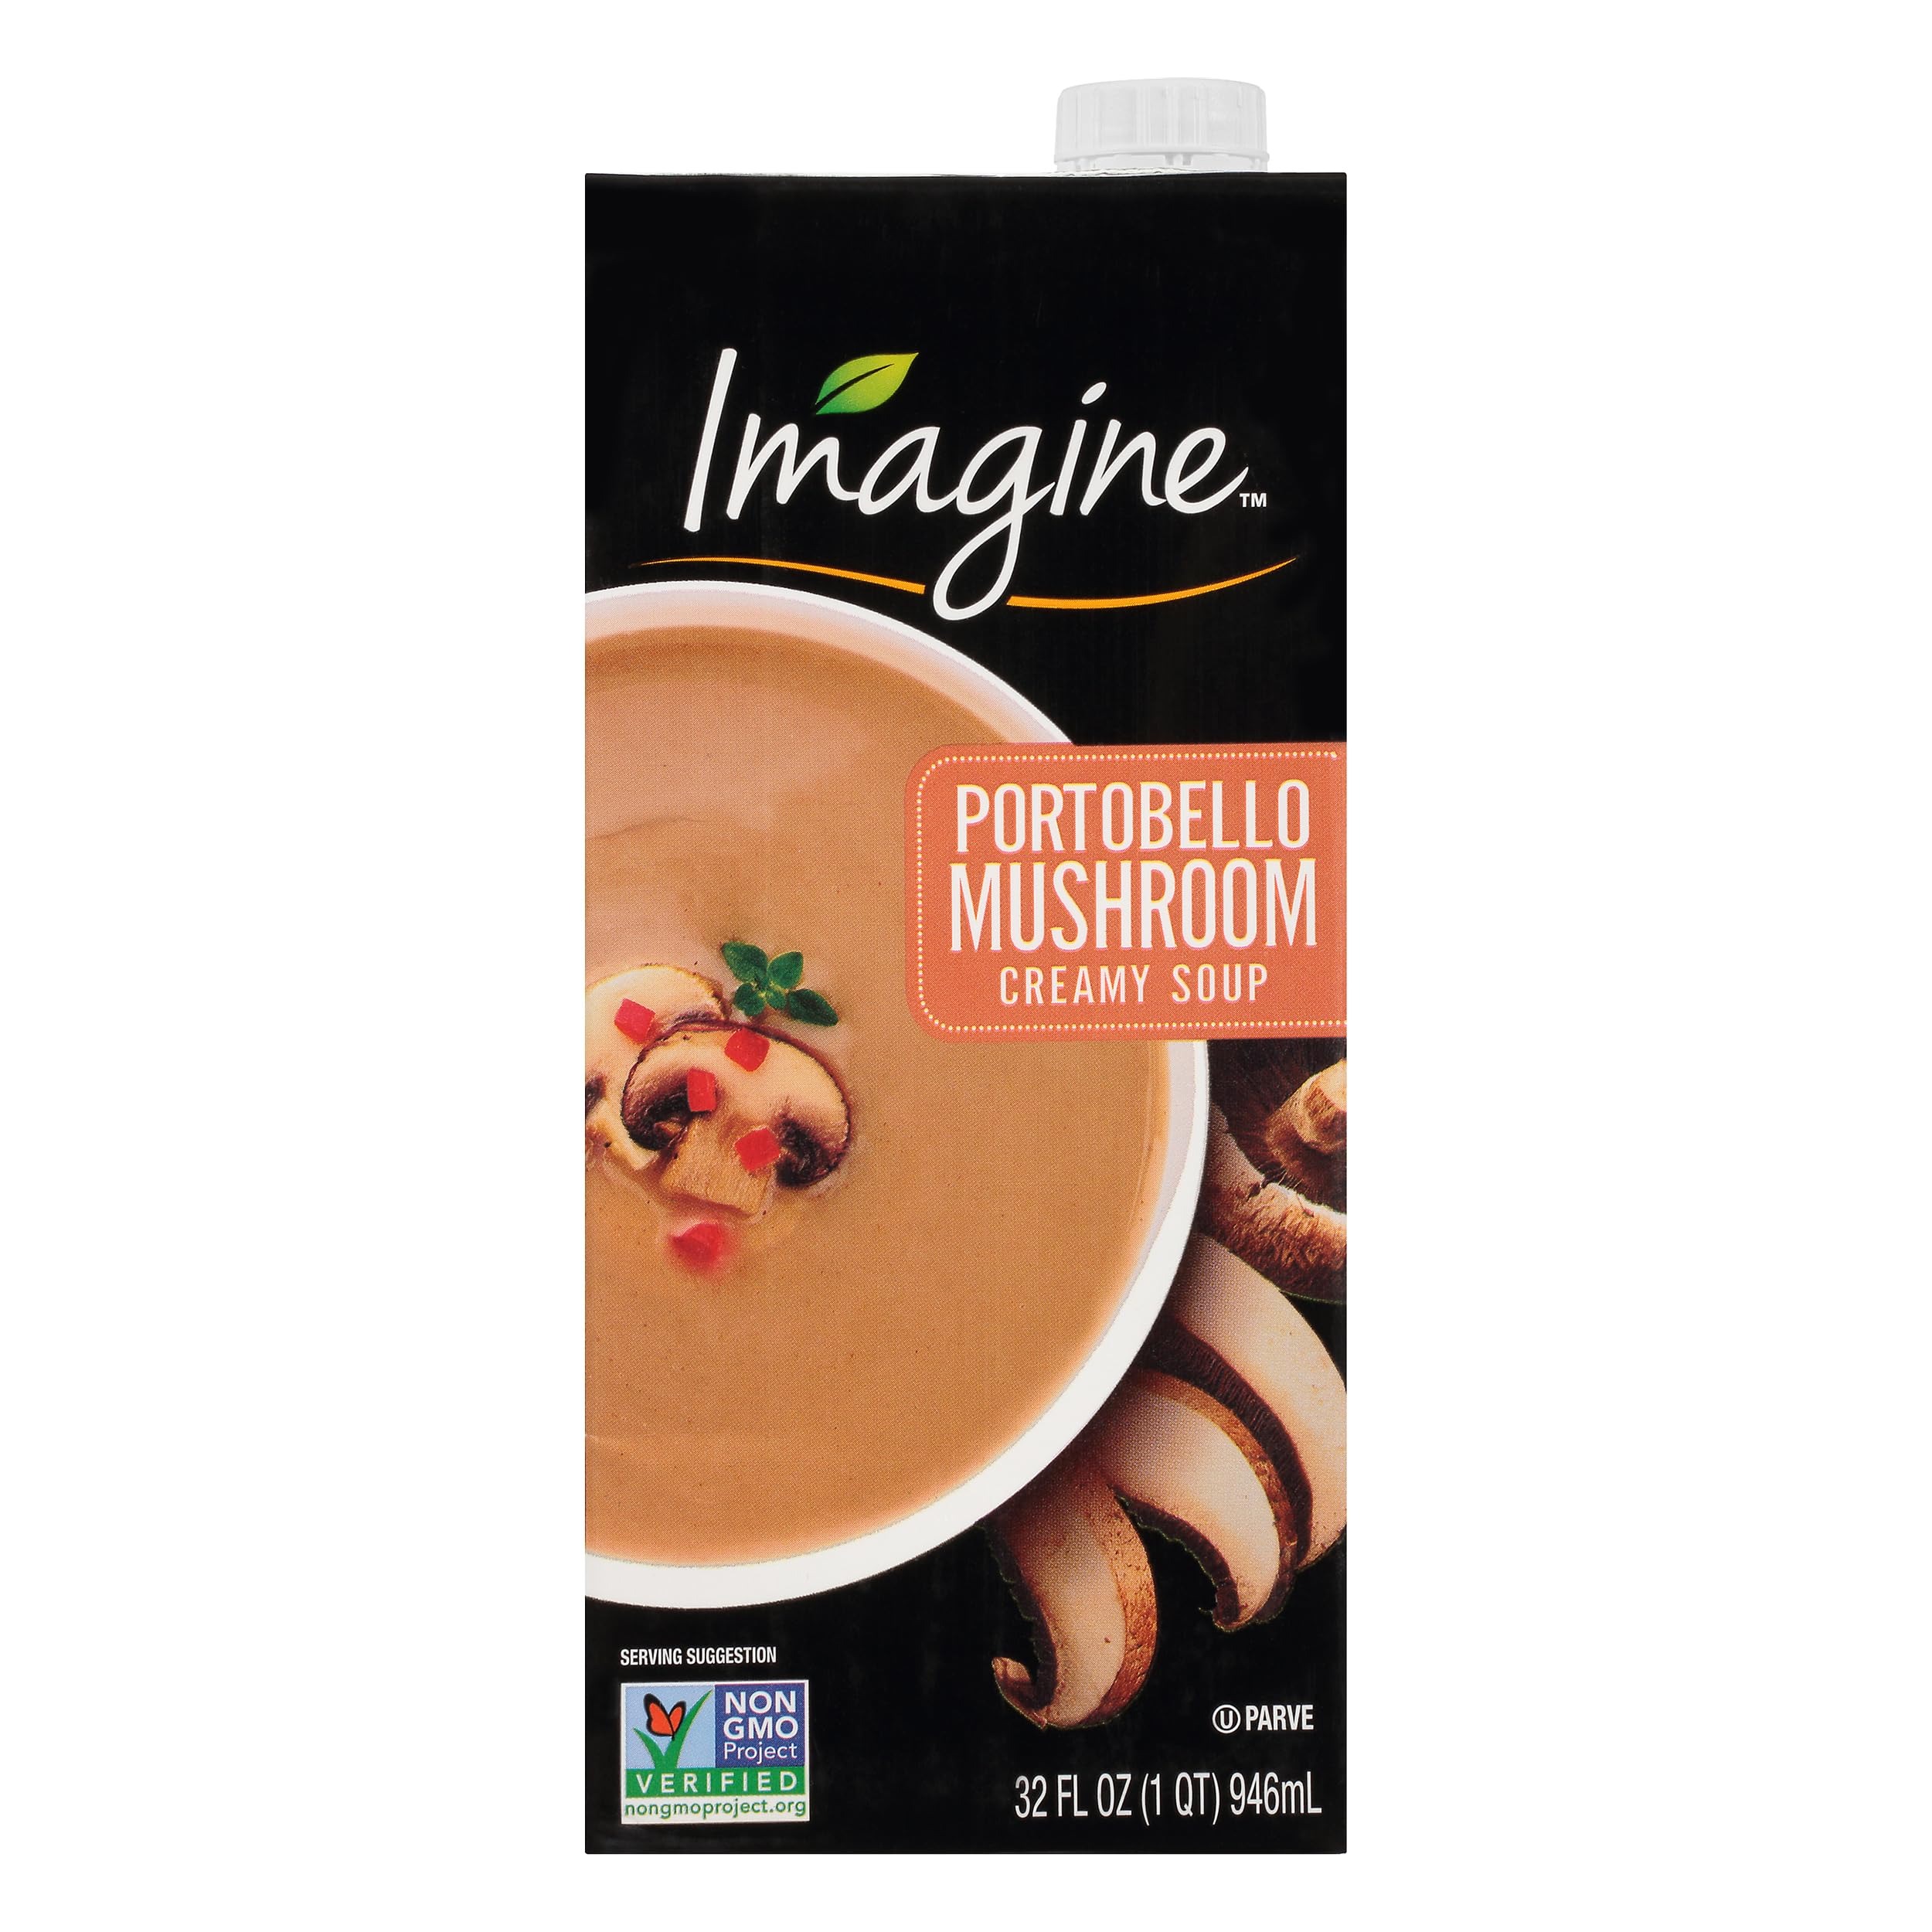
Item Name: Imag​ine Portobello Mushroom Soup 32 oz (Pack of 6)
Bullet Point 1: Rich, umami-packed flavor for culinary inspiration in every bowl.
Bullet Point 2: Crafted from organic ingredients for wholesome nutrition and taste.
Bullet Point 3: Convenient packaging ensures ready-to-enjoy meals anytime, anywhere.
Product Description: Indulge in the rich and savory flavors of Portobello Mushroom Soup, expertly crafted to elevate your dining experience. This convenient pack of six 32 oz containers is perfect for quick meals, whether you enjoy it on its own or as a gourmet base for recipes. Each spoonful offers a delightful blend of earthy mushrooms, complemented by aromatic herbs and spices. Perfectly balanced, this creamy soup provides a robust, satisfying texture that warms the soul. Gluten-free and made with real ingredients, it's an excellent choice for health-conscious consumers looking for comfort food without compromise. The convenient packaging ensures freshness and allows for easy storage, making it a pantry staple. With no artificial flavors or preservatives, you can savor each bowl knowing you're treating yourself to quality nutrition. Experience gourmet dining at home with this deliciously versatile soup‚perfect for busy weeknights or entertaining guests.
Value: 32.0
Unit: Fl Oz

Price: 61.99